Tököl

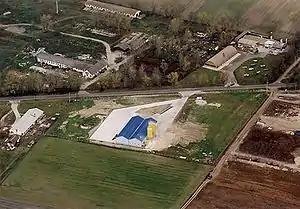
Aerial photography of Tököl

The majority of residents are Hungarians, with a Croatian minority of Bunjevci or Raci.